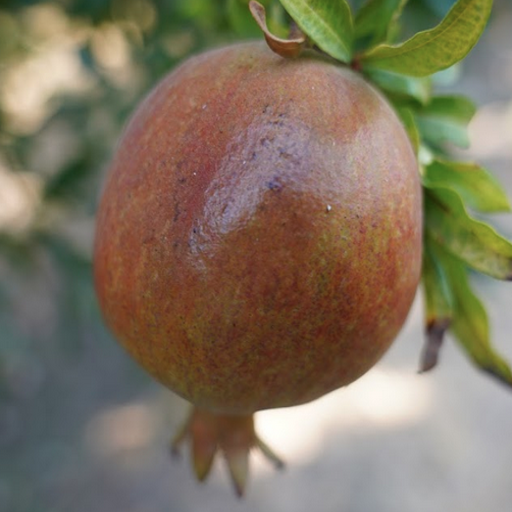
Label: Healthy